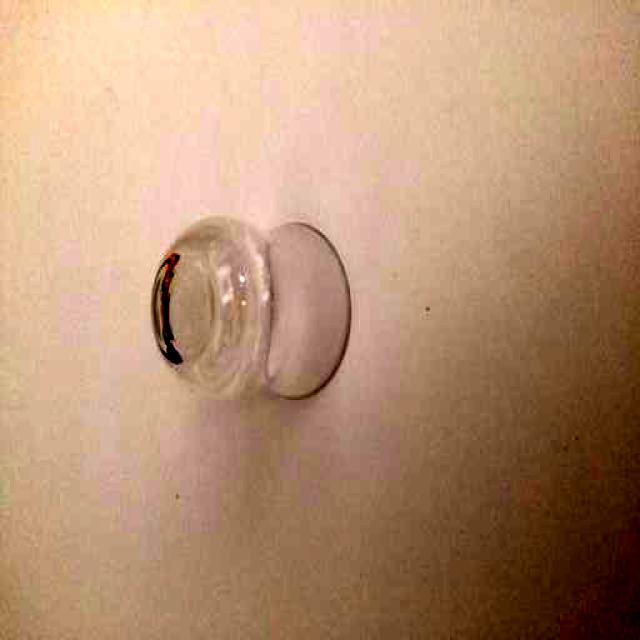
Label: Glass